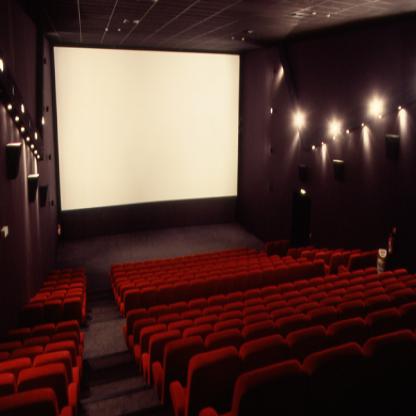
Scene: Indoor